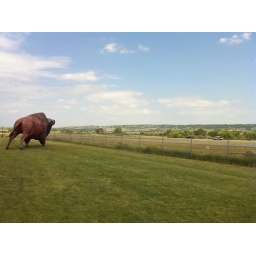
Giant buffalo statues in Oacoma, SD, the bridge in the background is over the Missouri river